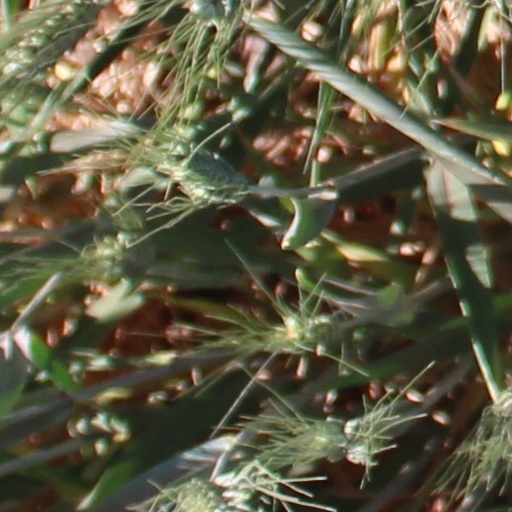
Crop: wheat